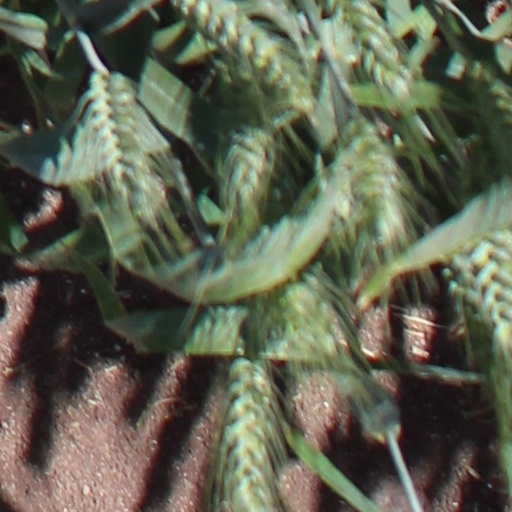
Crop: wheat